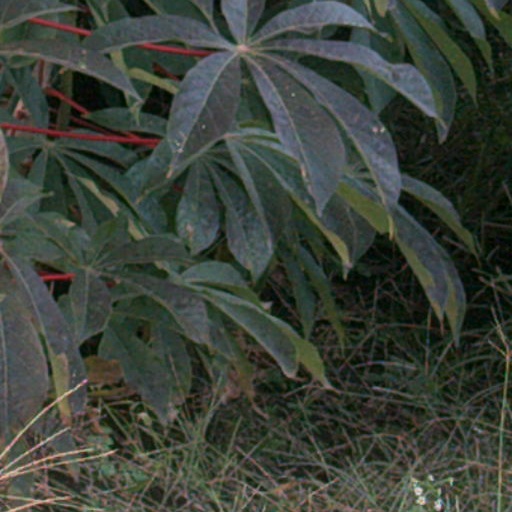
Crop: cassava